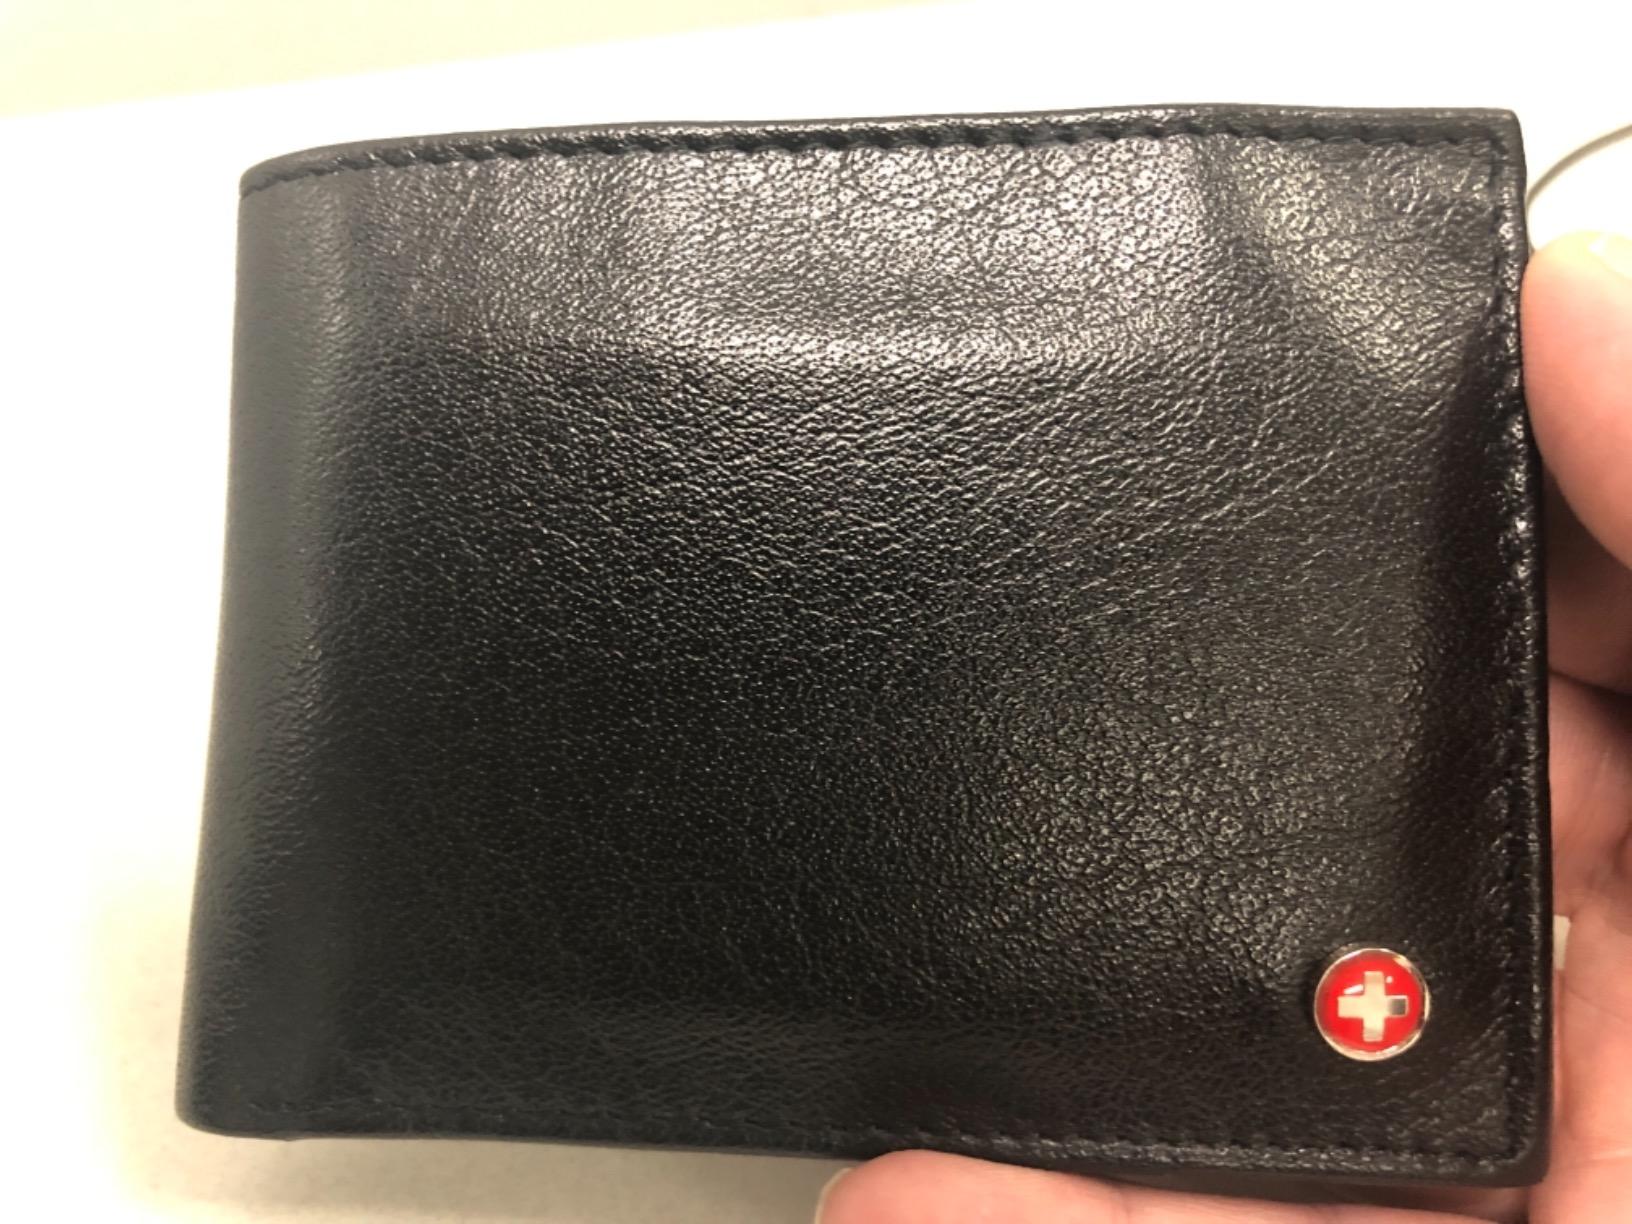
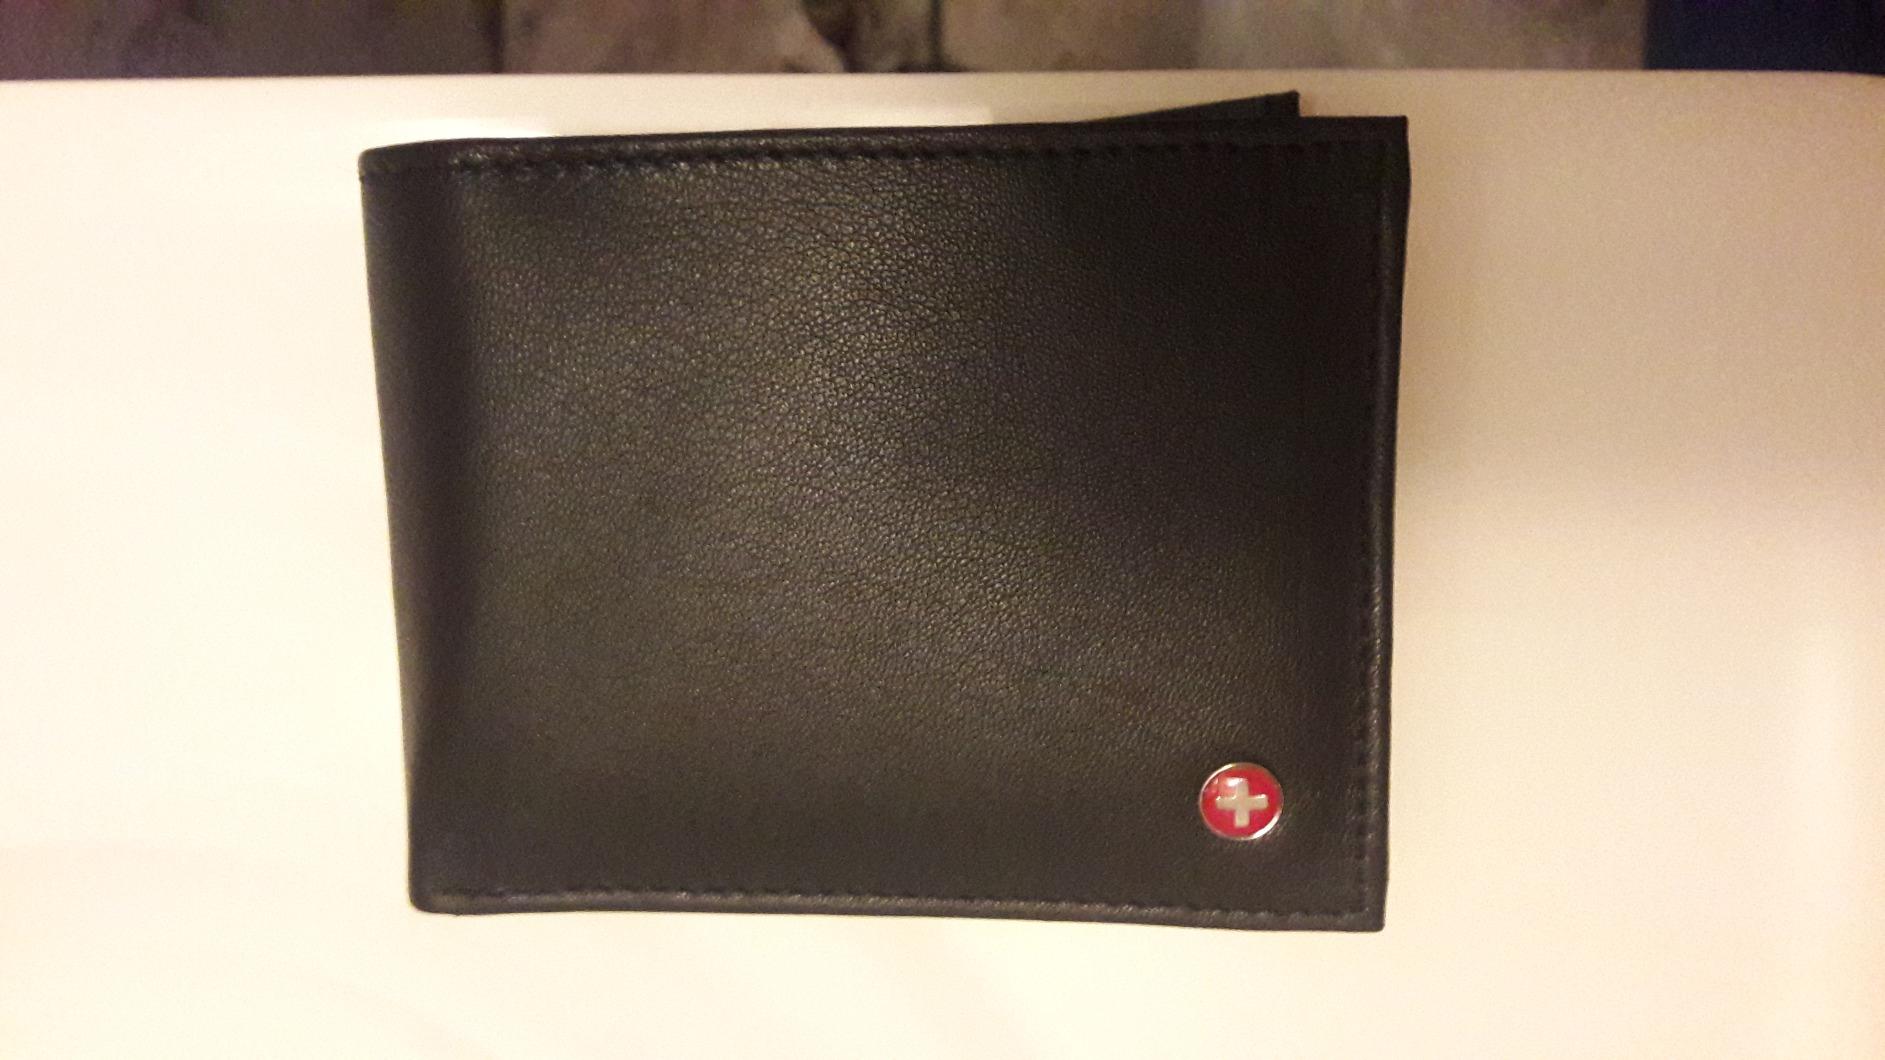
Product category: accessories_wallet
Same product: yes